Church Army USA

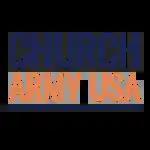

Church Army USA is an evangelistic organization and mission community associated with Anglican churches. Its roots are in Church Army, founded in 1882 in association with the Church of England, and it is one of many Church Army branches operating internationally in the Anglican Communion. While it was historically associated with the Episcopal Church, Church Army USA is a formal ministry partner of the Anglican Church in North America.